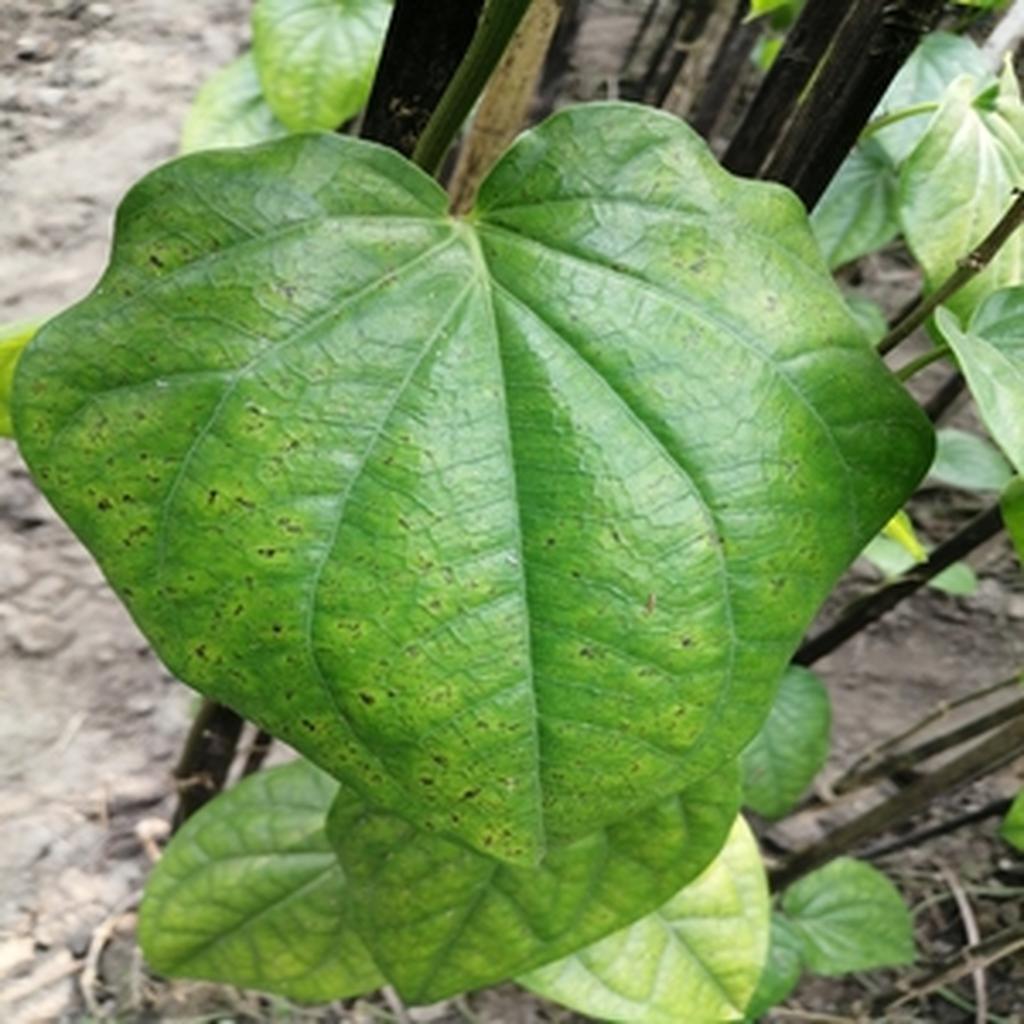
Label: Leaf_Spot